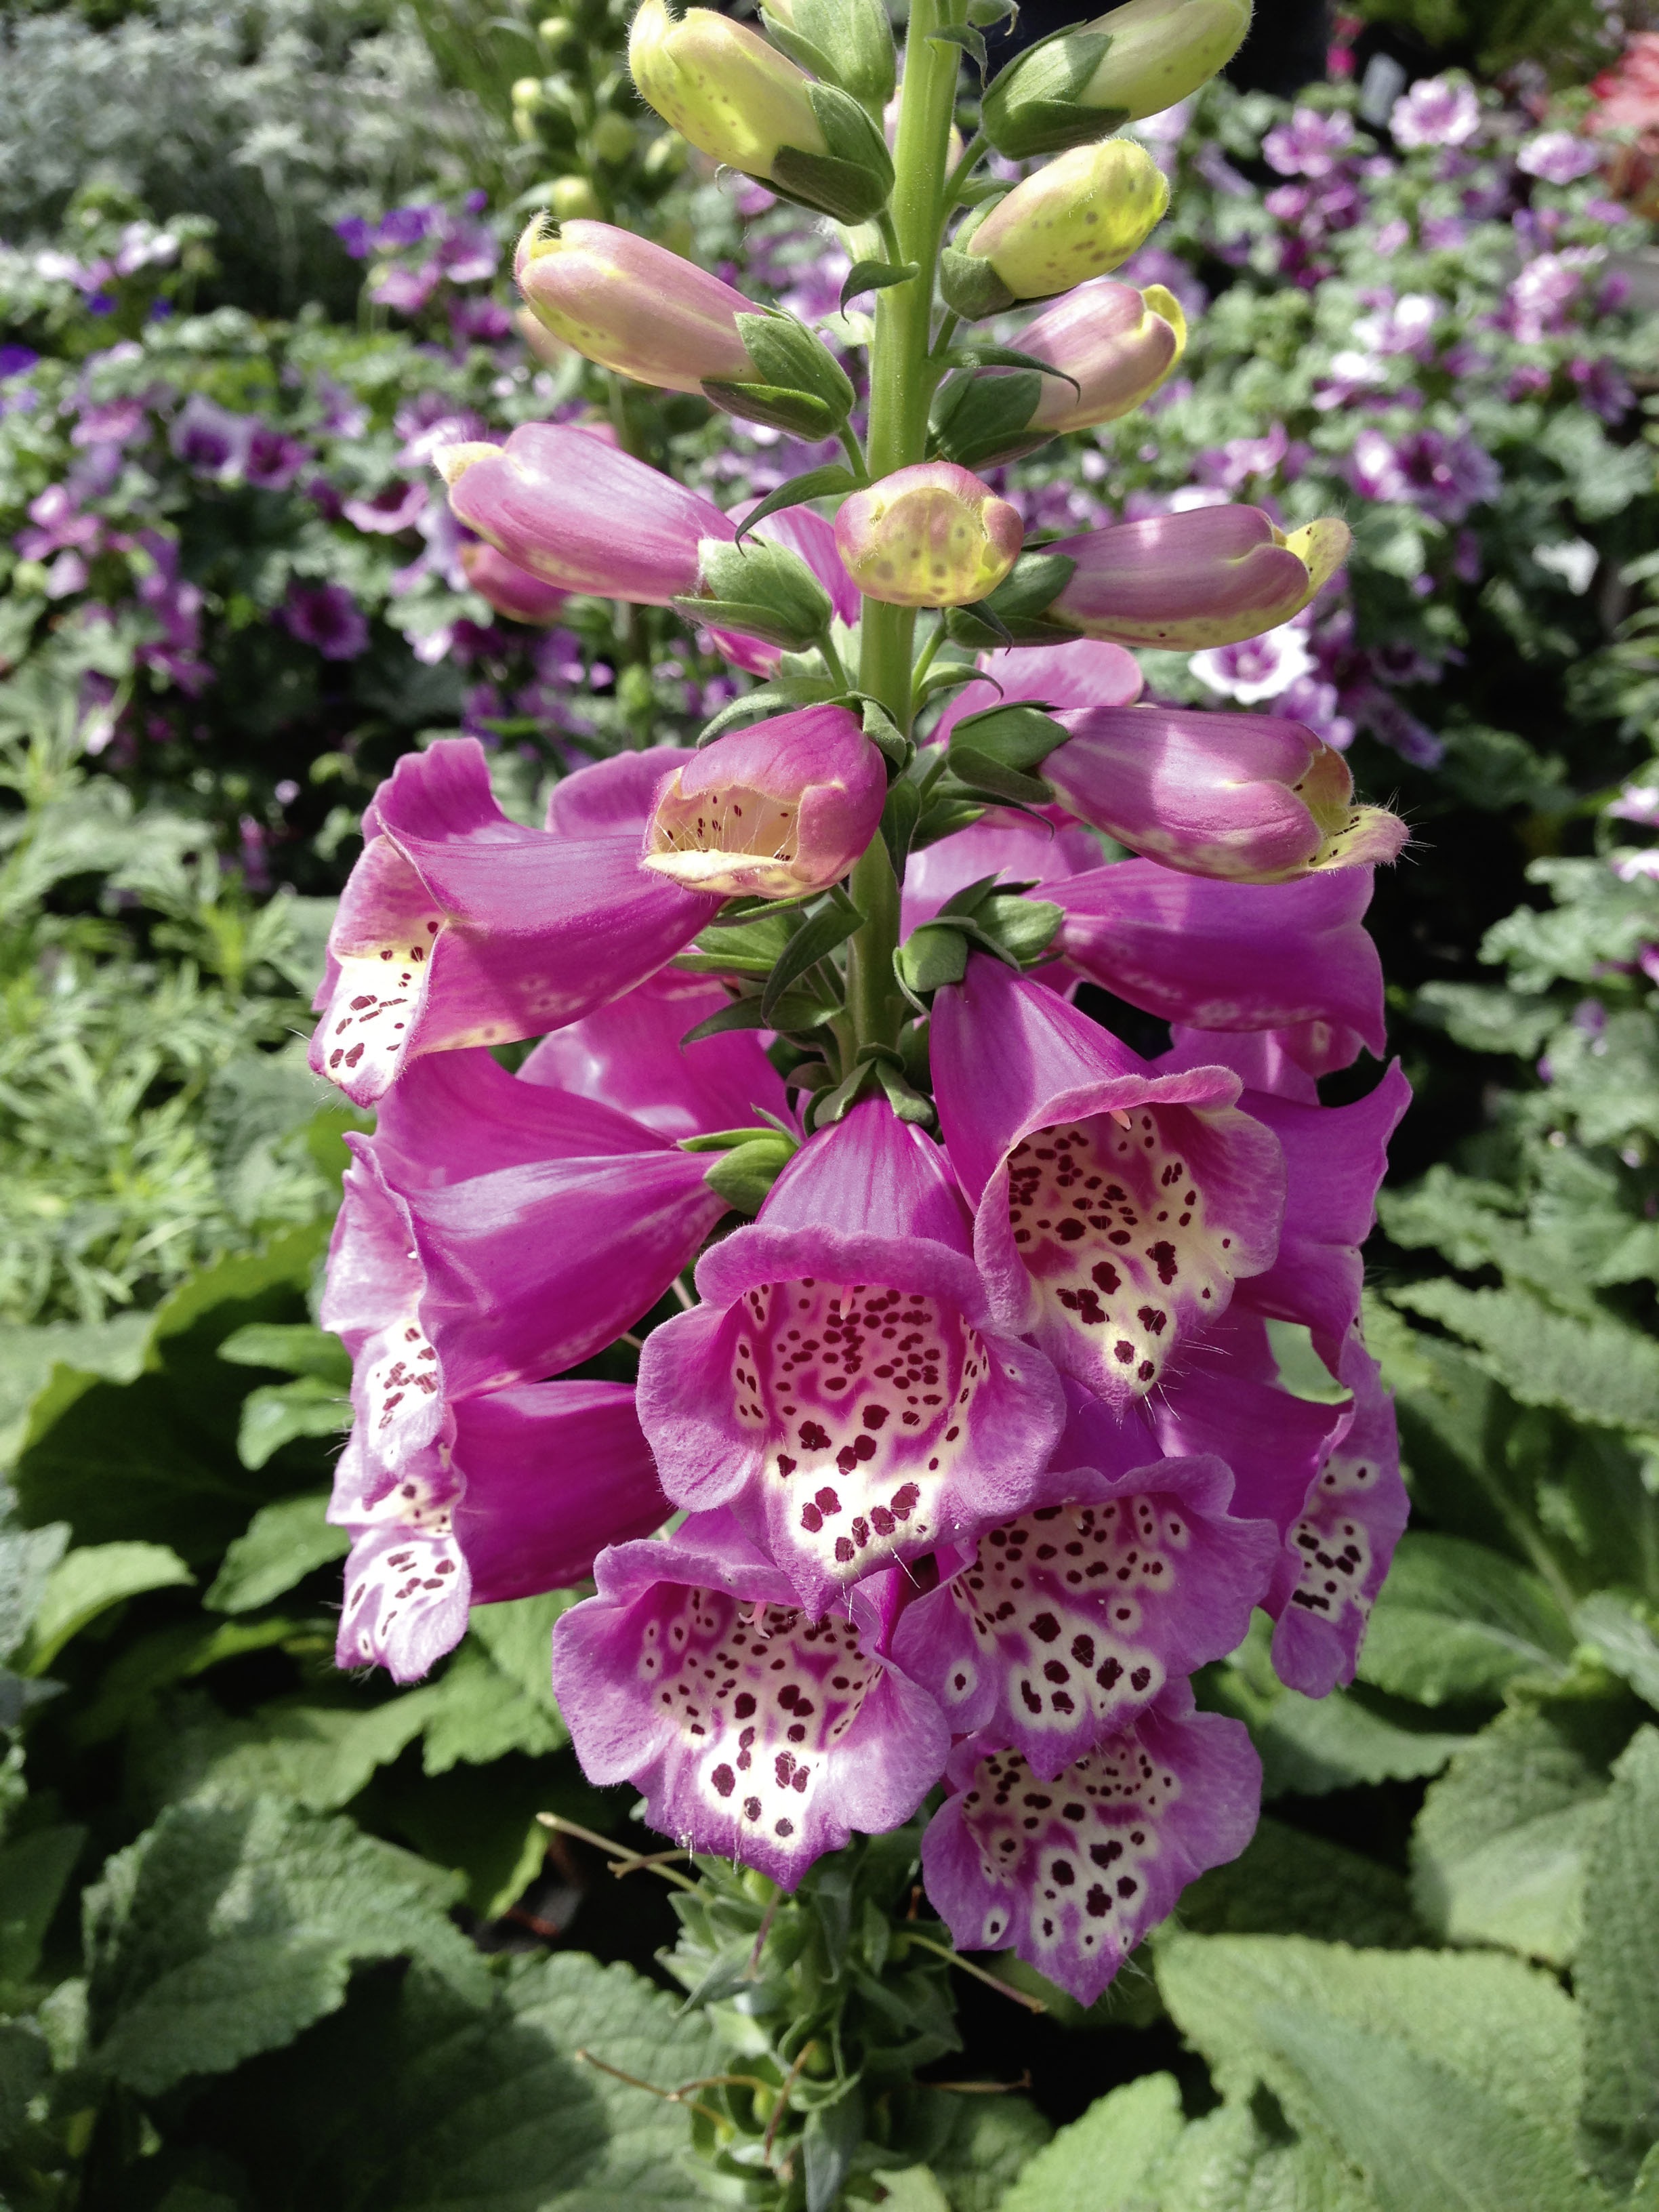
blossom, plant, flower, purple, bloom, botany, garden, flora, wildflower, toxic, floristry, digitalis, thimble, hollyhocks, flowering plant, digitalis purpurea, annual plant, land plant